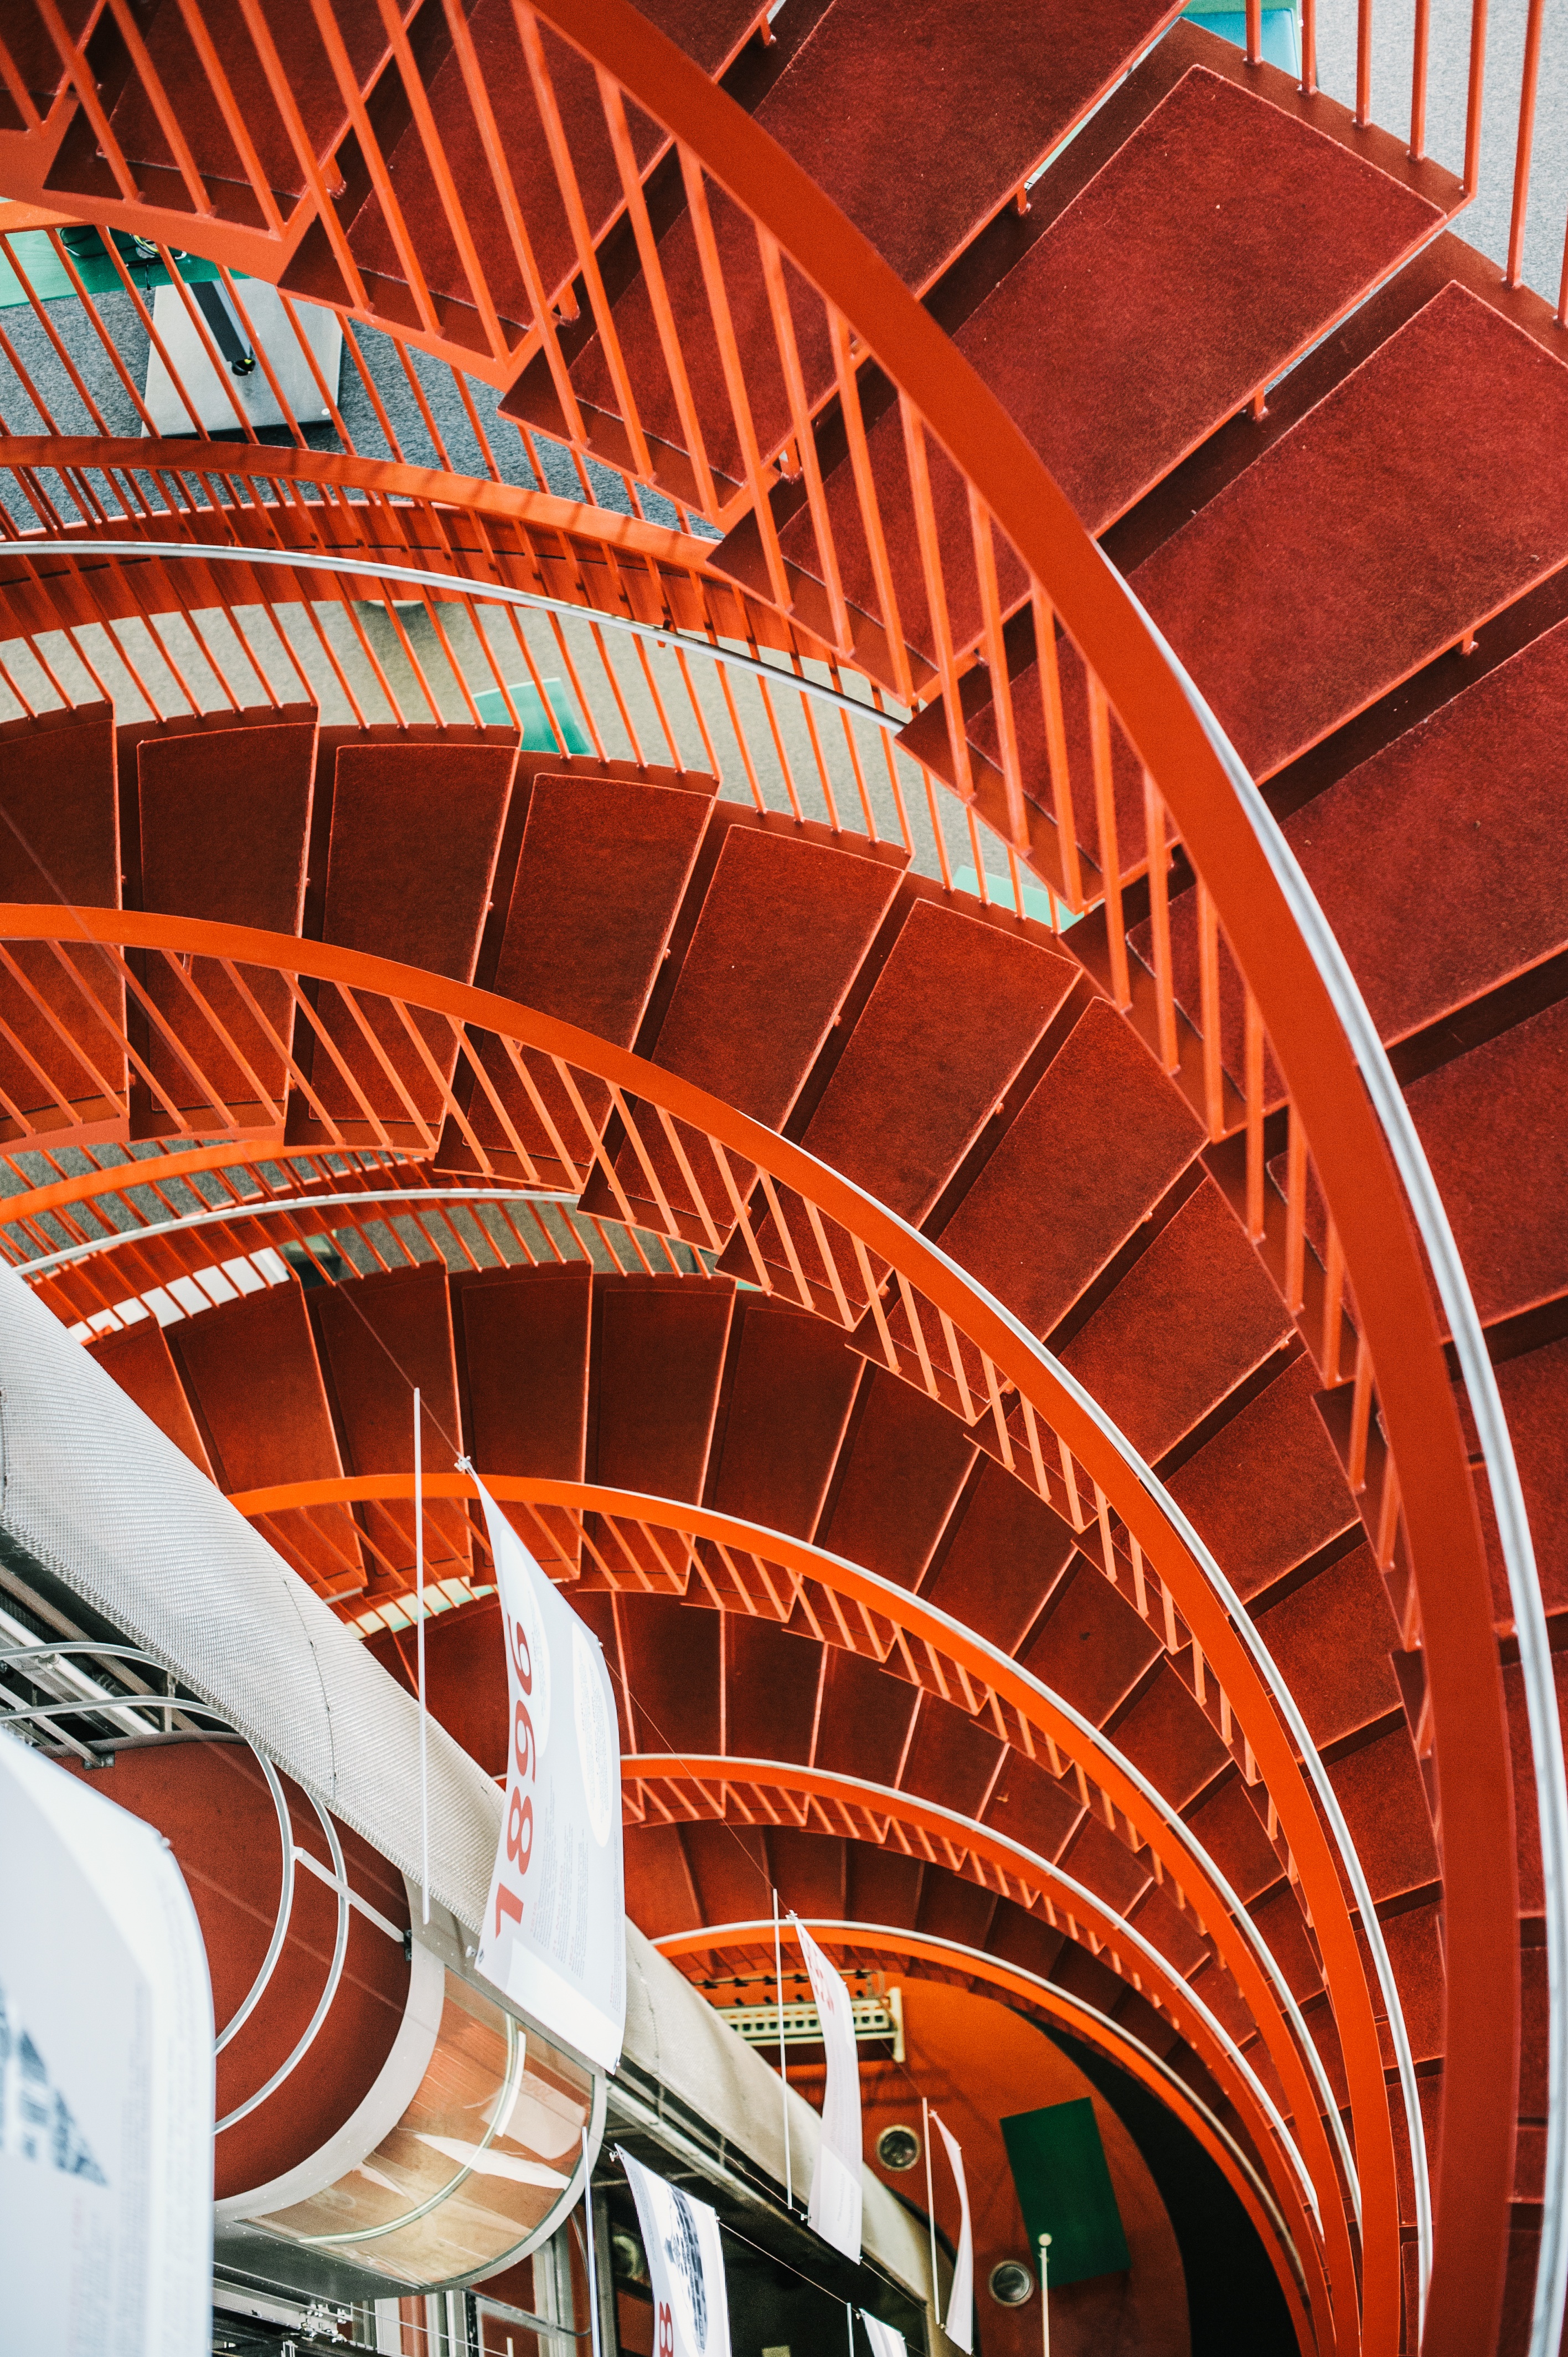
architecture, structure, arch, facade, stairs, sport venue